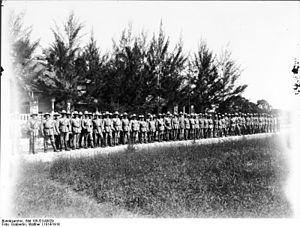
L'Afrique orientale allemande était une colonie allemande qui s'étendait sur les territoires actuels du Burundi, du Rwanda et de la partie continentale de la Tanzanie. Créée dans les années 1880, elle fut conquise par les armées britannique et belge pendant la Première Guerre mondiale et fragmentée à l'issue de celle-ci pour donner naissance au Ruanda-Urundi et au Tanganyika.
La Campagne d'Afrique de l'Est durant la Première Guerre mondiale évoque une série de batailles et d'actions de guérilla en Afrique de l'Est. Ces combats opposant l'Empire allemand à une triple-entente entre l'Empire britannique, la Belgique et le Portugal débutent d'abord en divers endroits proches des frontières de l'Afrique orientale allemande puis se propagent sur la totalité de ce territoire et de celui d'Afrique de l'Est portugaise pour se terminer en Rhodésie du Nord. Les forces coloniales allemandes, dirigées par le lieutenant-colonel Paul Emil von Lettow-Vorbeck, combattent pendant toute la durée de la Première Guerre mondiale et se rendent seulement le 23 novembre 1918 soit 12 jours après la signature de l'armistice à Rethondes.